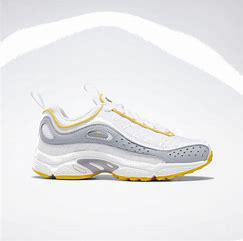
Brand: Reebok
Model: Daytona DMX Ii